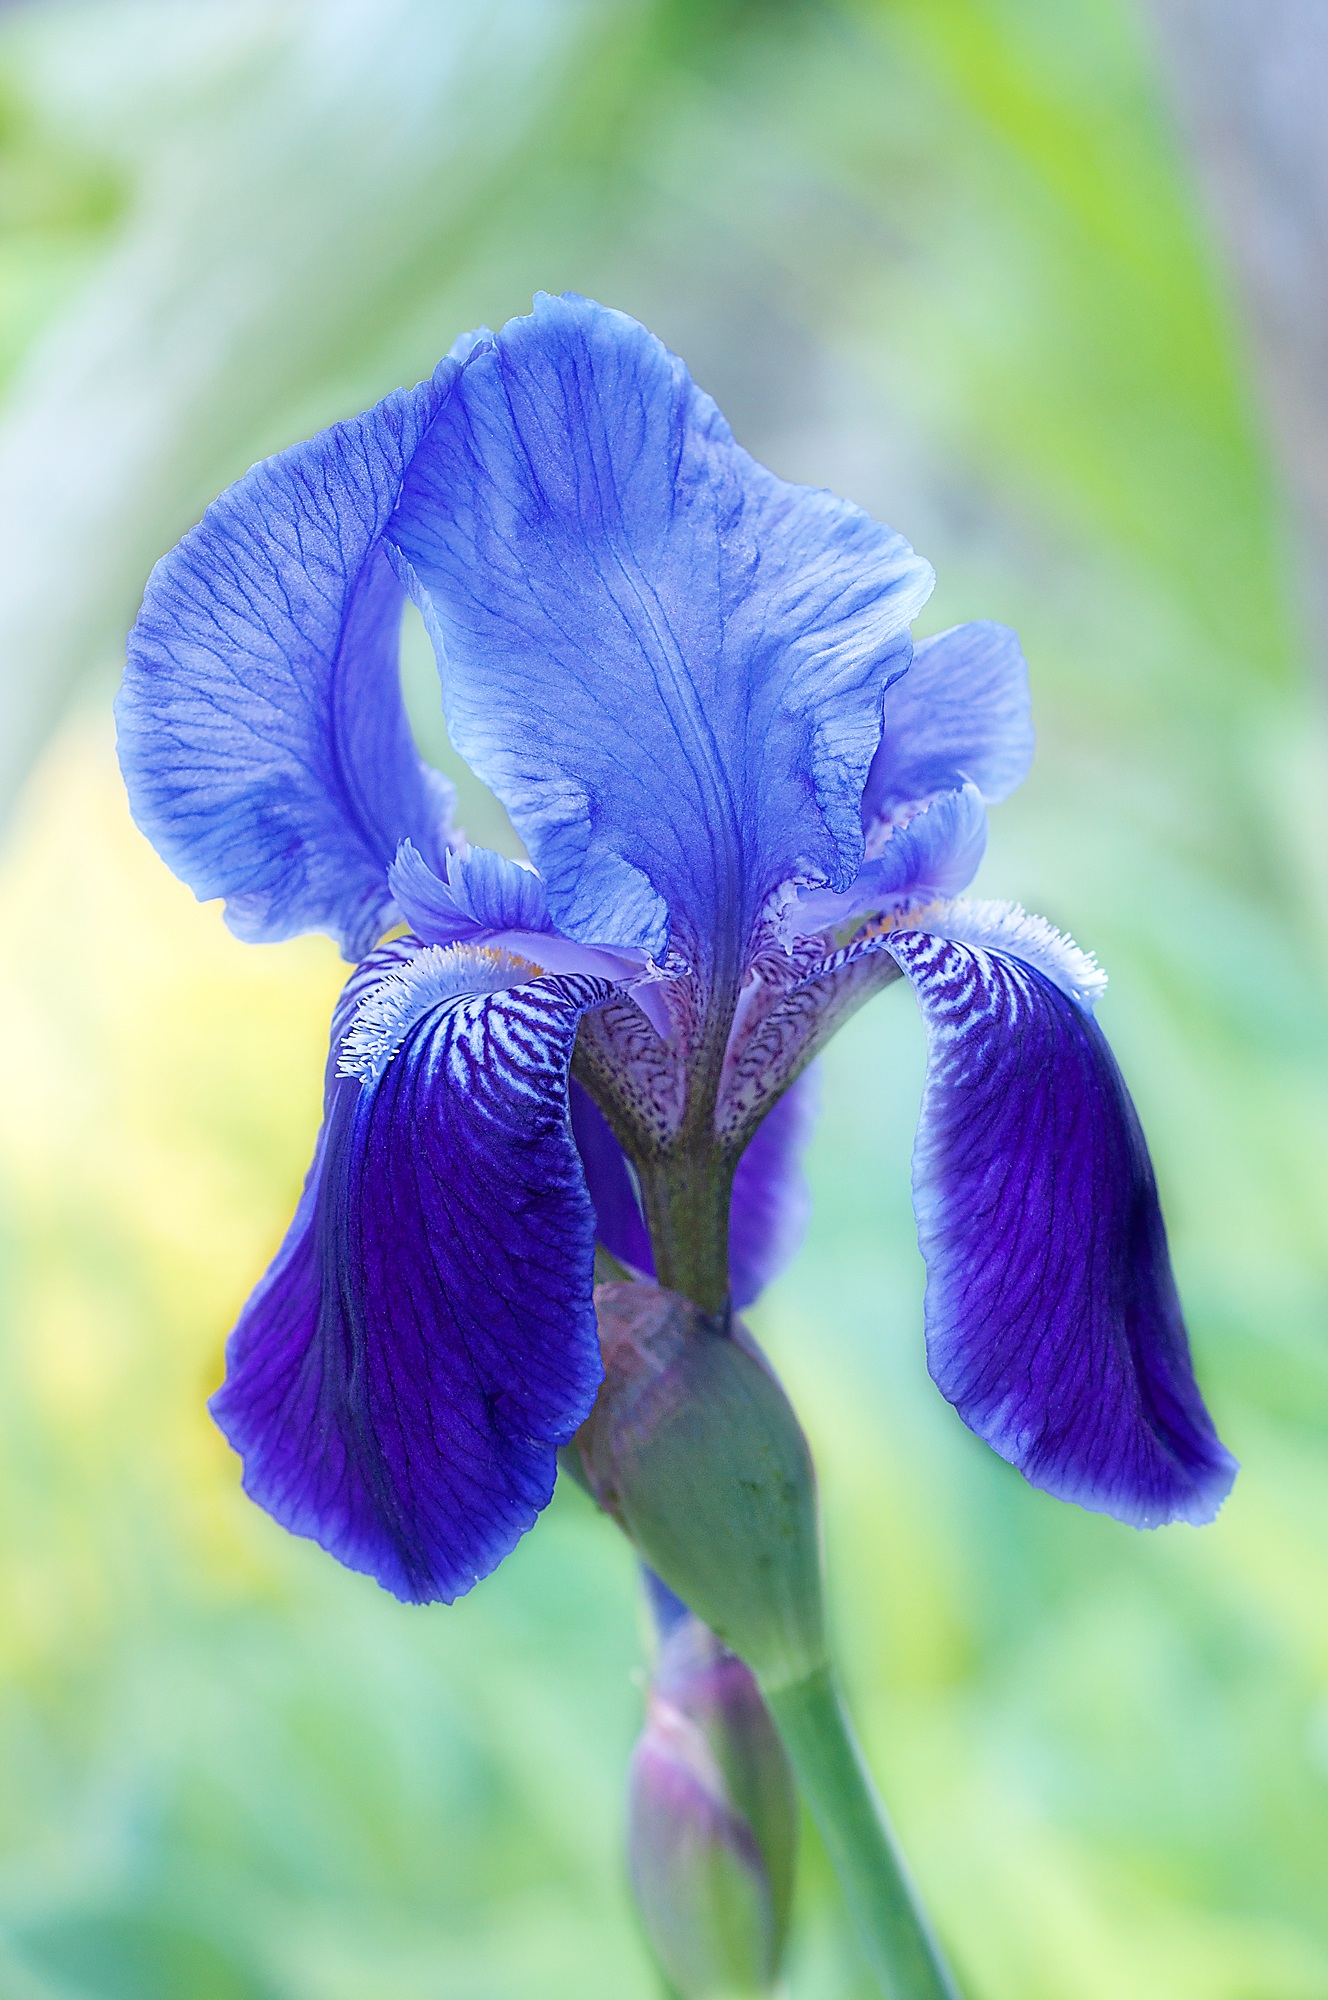
nature, blossom, plant, flower, petal, bloom, botany, blue, garden, close, flora, wildflower, close up, iris, eye, organ, macro photography, flowering plant, iris versicolor, plant stem, land plant, iris family